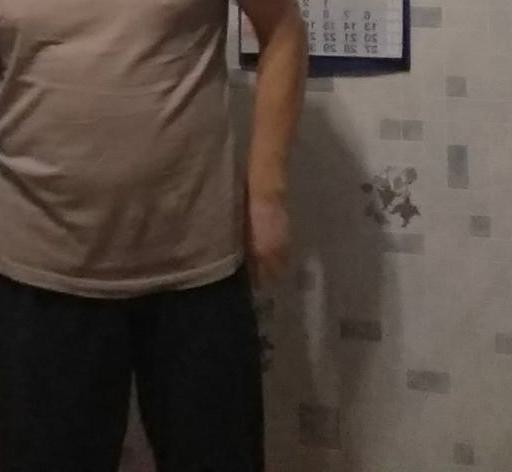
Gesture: no_gesture